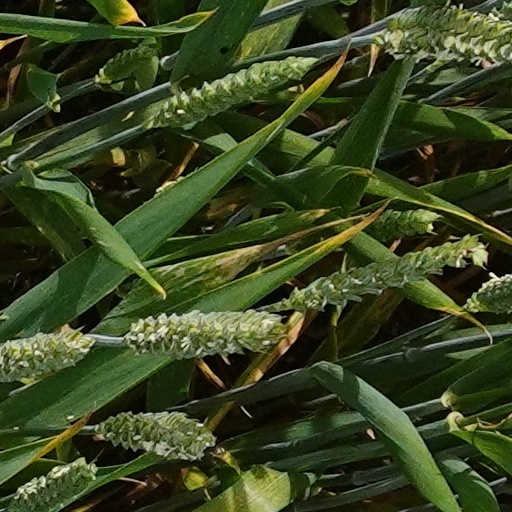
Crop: wheat